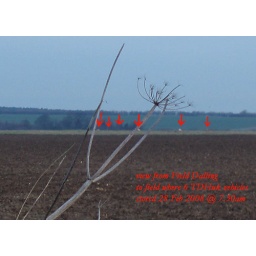
view from Field dalling road of vehicles stored in field